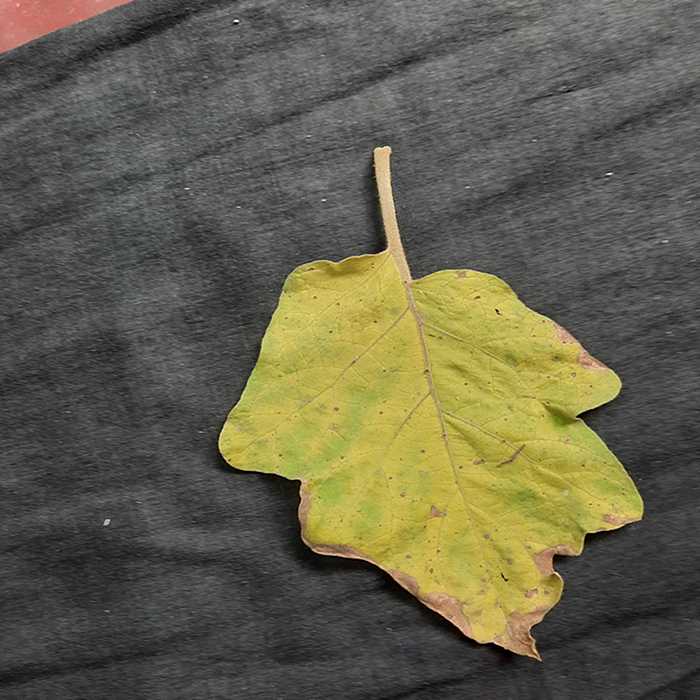
Plant: Eggplant
Label: Eggplant verticillium wilt